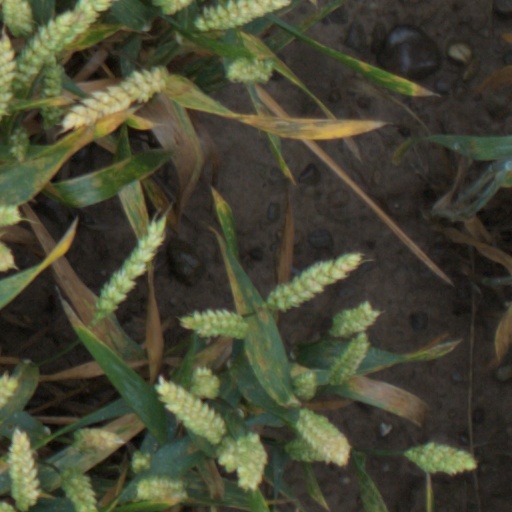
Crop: wheat